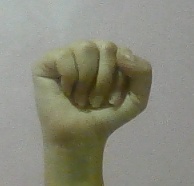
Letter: saad